Agnes Jekyll

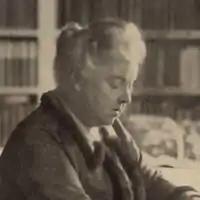
Agnes Jekyll, date unknown

Dame Agnes Lowndes Jekyll, ( Graham; 12 October 1861 – 28 January 1937) was a Scottish-born British artist, writer and philanthropist. The daughter of William Graham, Liberal MP for Glasgow (1865–1874) and patron of the Pre-Raphaelite Brotherhood, she was educated at home by governesses, and later attended King's College London.